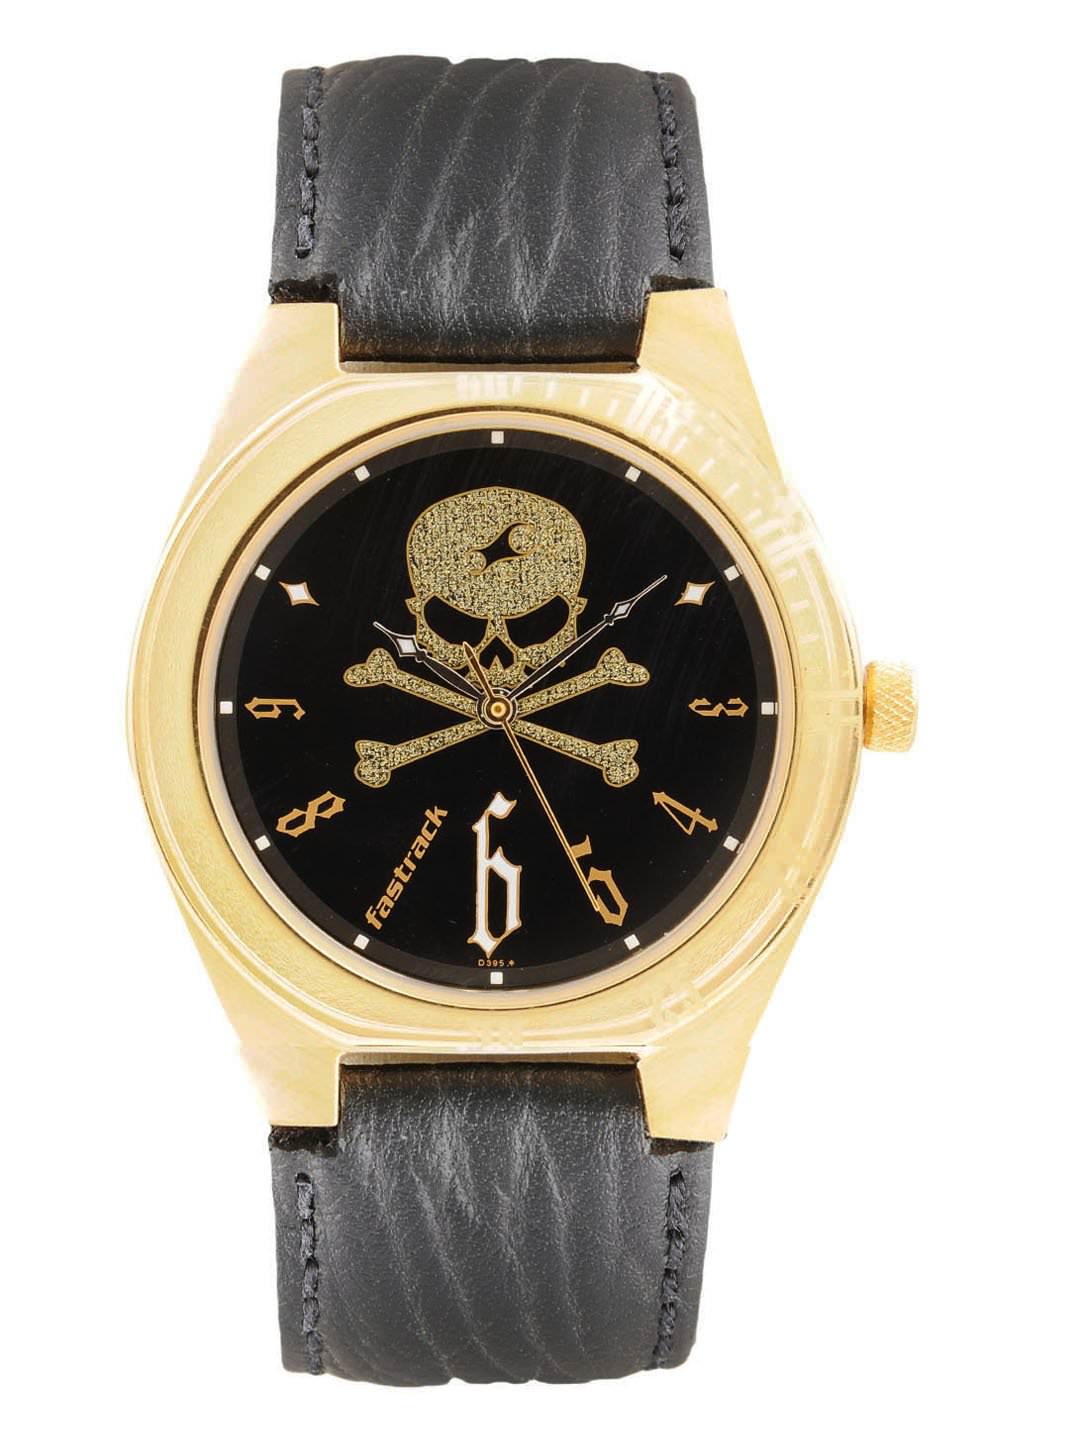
Fastrack Men Black Dial Watch
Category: Accessories / Watches / Watches
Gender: Men
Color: Black
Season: Winter 2016
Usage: Casual